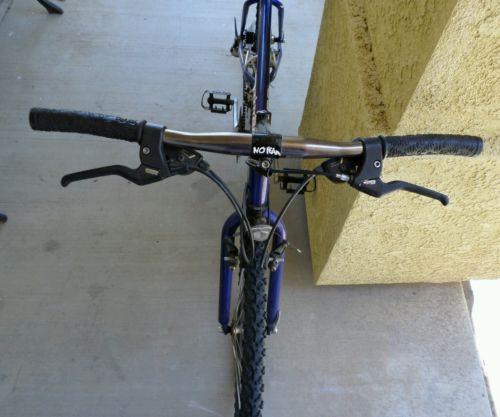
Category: bicycle